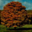
Label: maple_tree